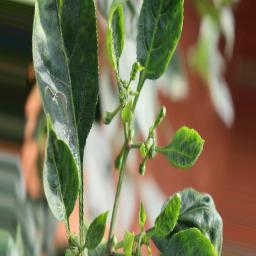
Label: nutritional